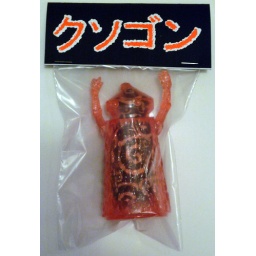
Released: 10.31.2009. Cast in clear orange vinyl filled with a vintage screen printed spiraled fabric.